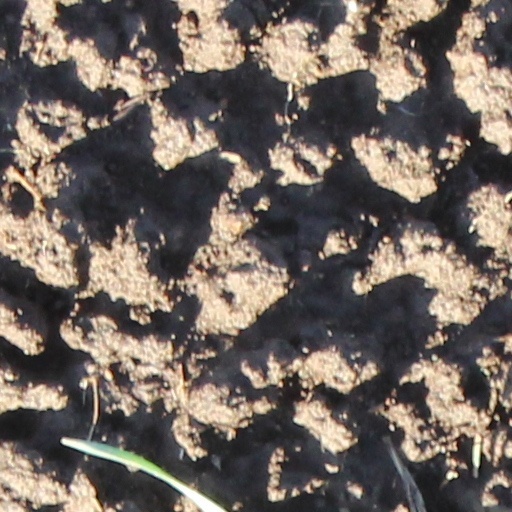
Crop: wheat